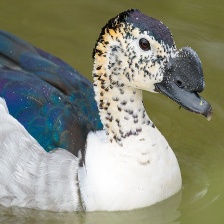
Species: KNOB BILLED DUCK
Scientific name: SARKIDIORNIS MELANOTOS
ImageNet parent category: drake